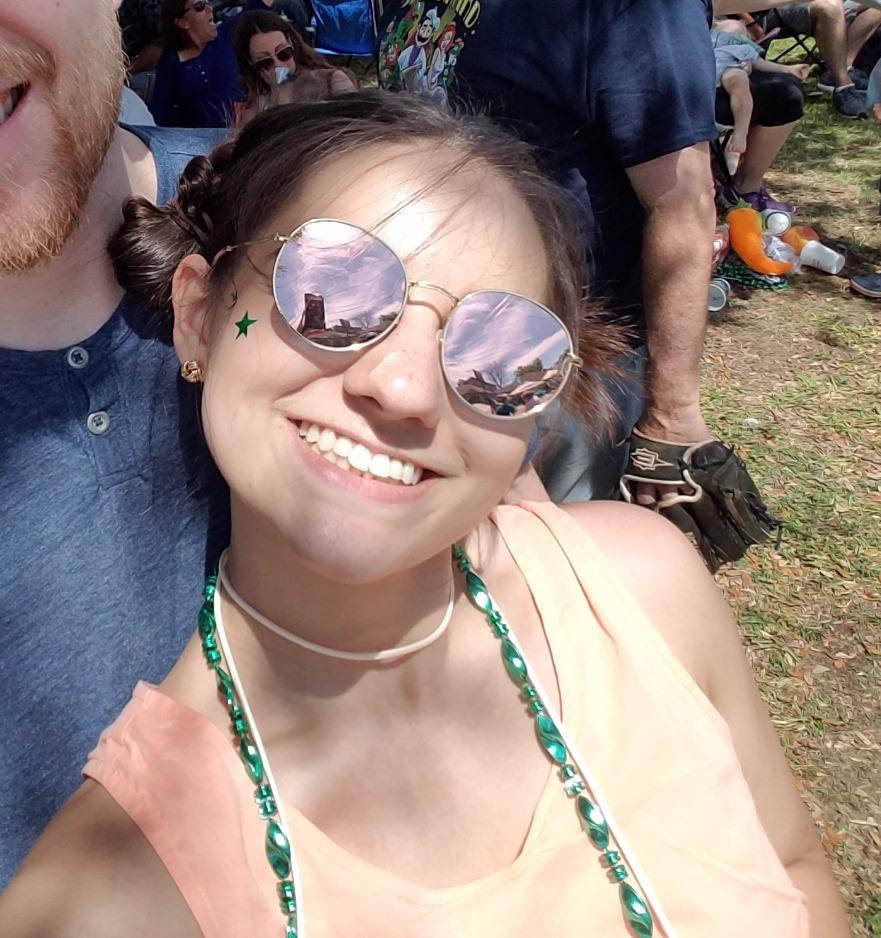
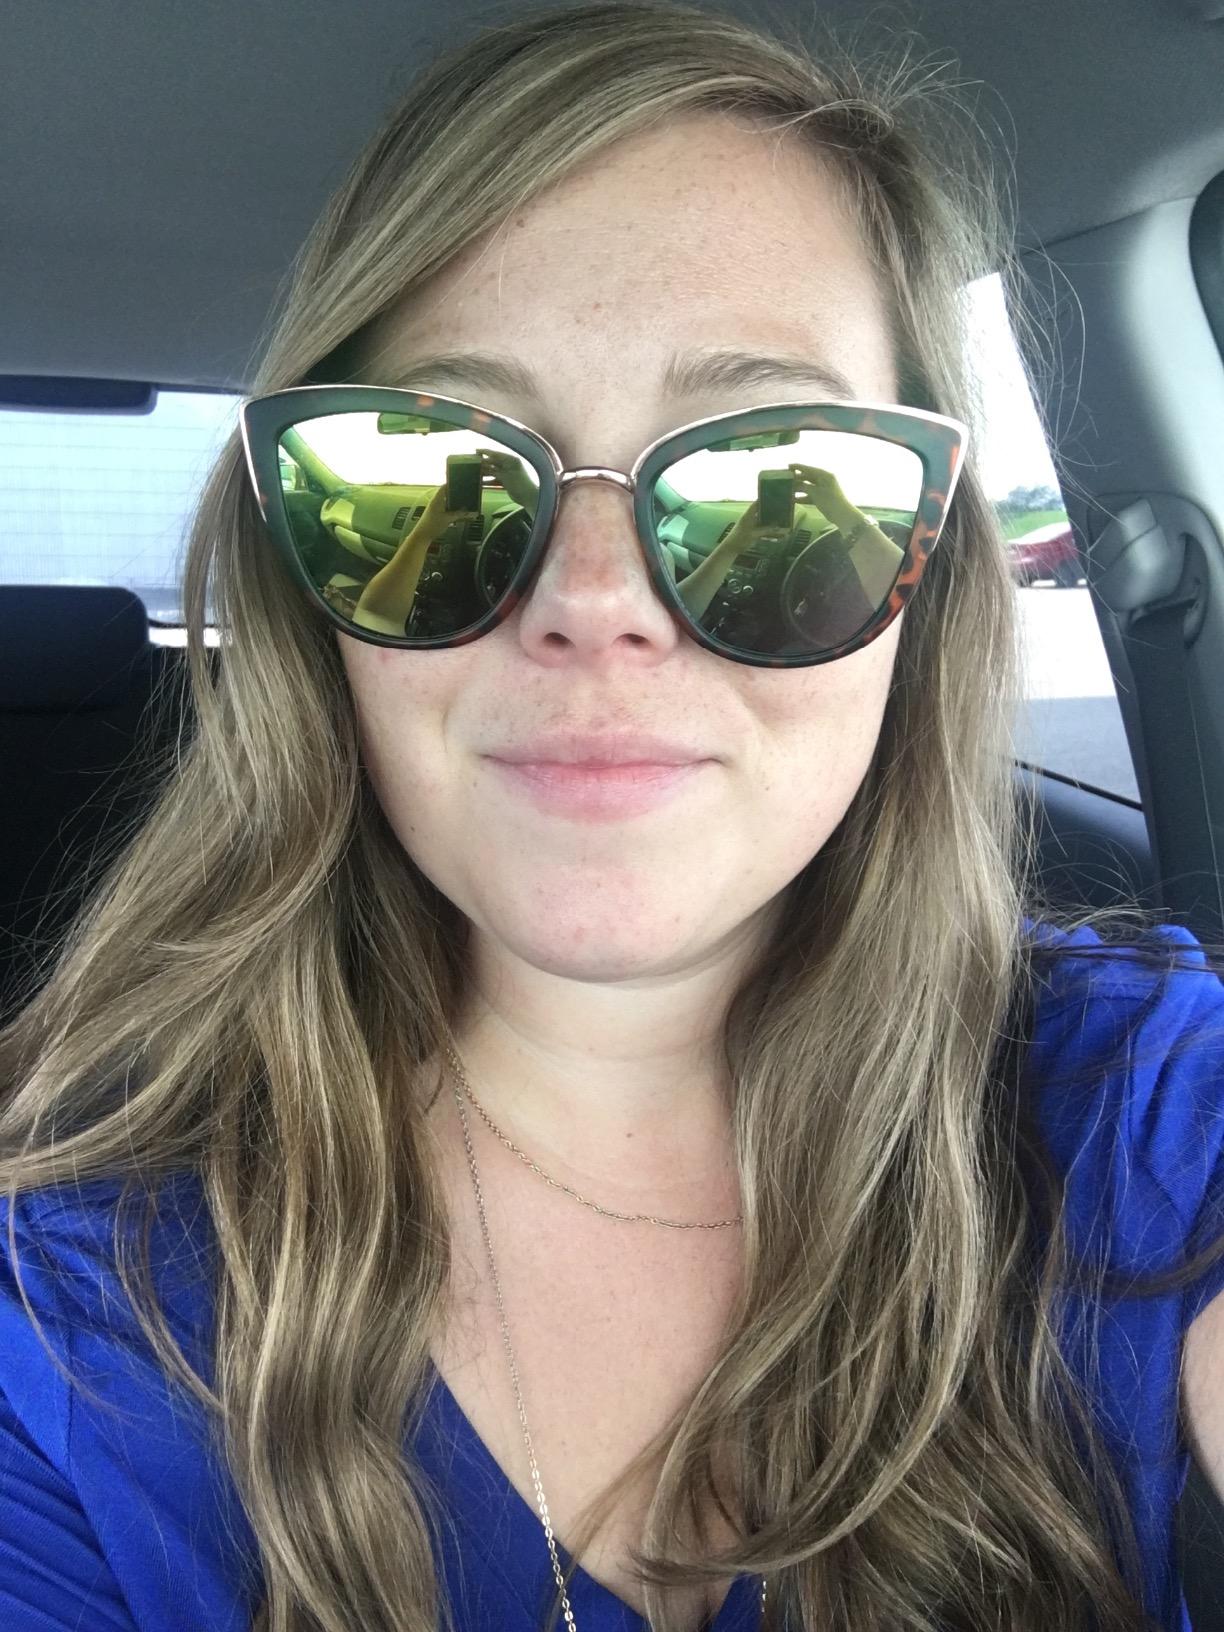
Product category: accessories_sunglasses
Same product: no